Ascalon

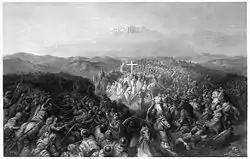
Battle of Ascalon, 1099. Engraving after Gustave Doré

During the Crusades, Ascalon was an important city due to its location near the coast and between the Crusader States and Egypt. It remained the last major Fatimid stronghold for over half a century.